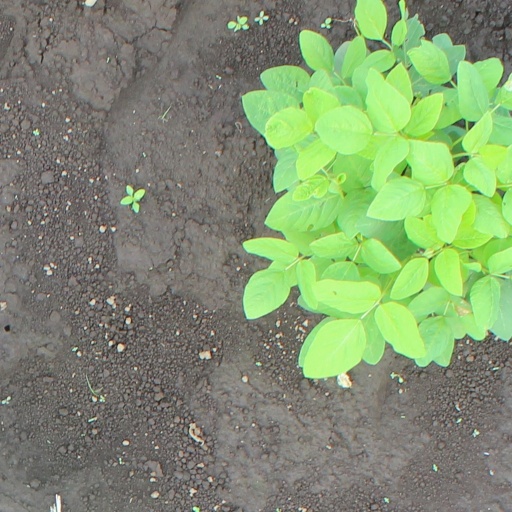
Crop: soybean